Wednesbury Parkway tram stop

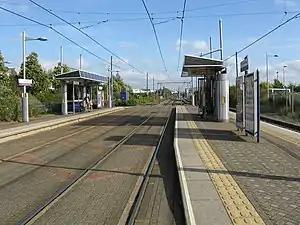
Wednesbury Parkway tram stop

Wednesbury Parkway tram stop is a tram stop in Wednesbury, Sandwell, England. It was opened on 31 May 1999 and has park and ride facilities. It is situated on West Midlands Metro Line 1. The stop has a third track alongside running into the tram depot which is a short distance east. It also has a third platform on this track, for services terminating or starting here. It primarily serves the towns of Wednesbury and Tipton.